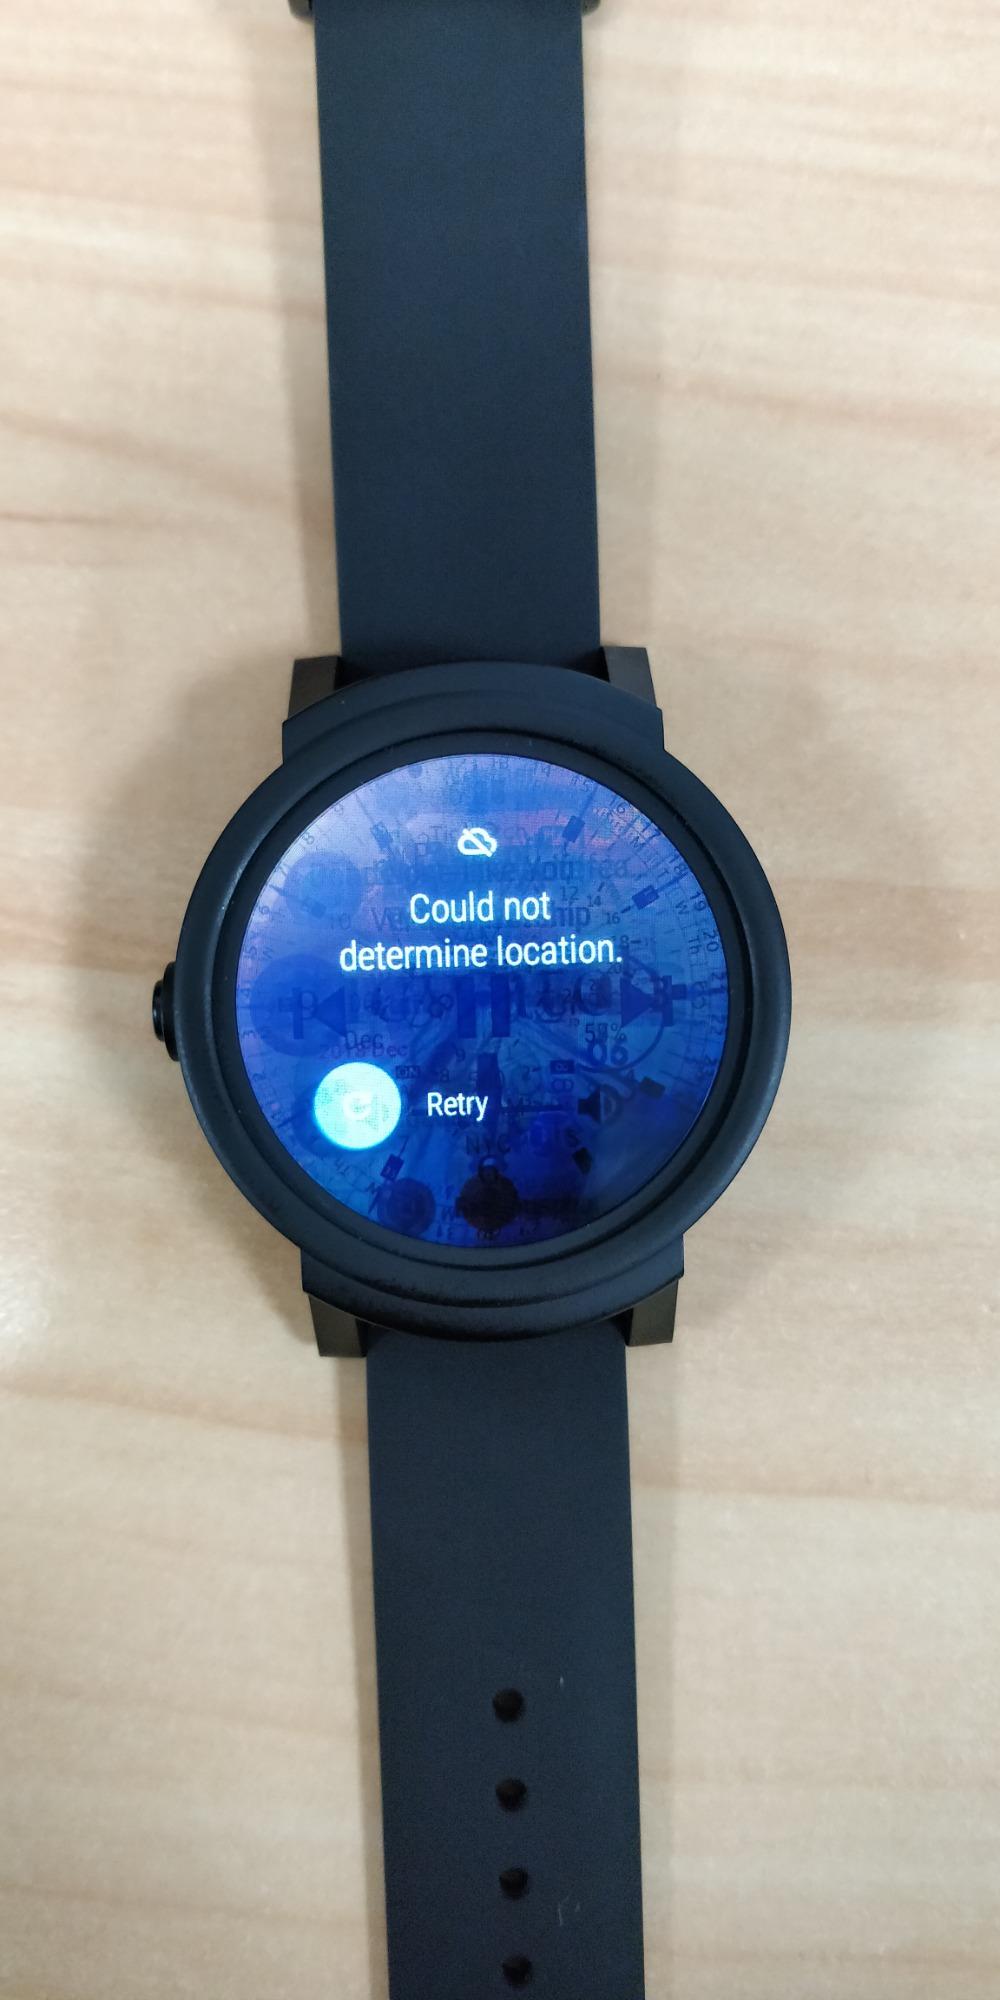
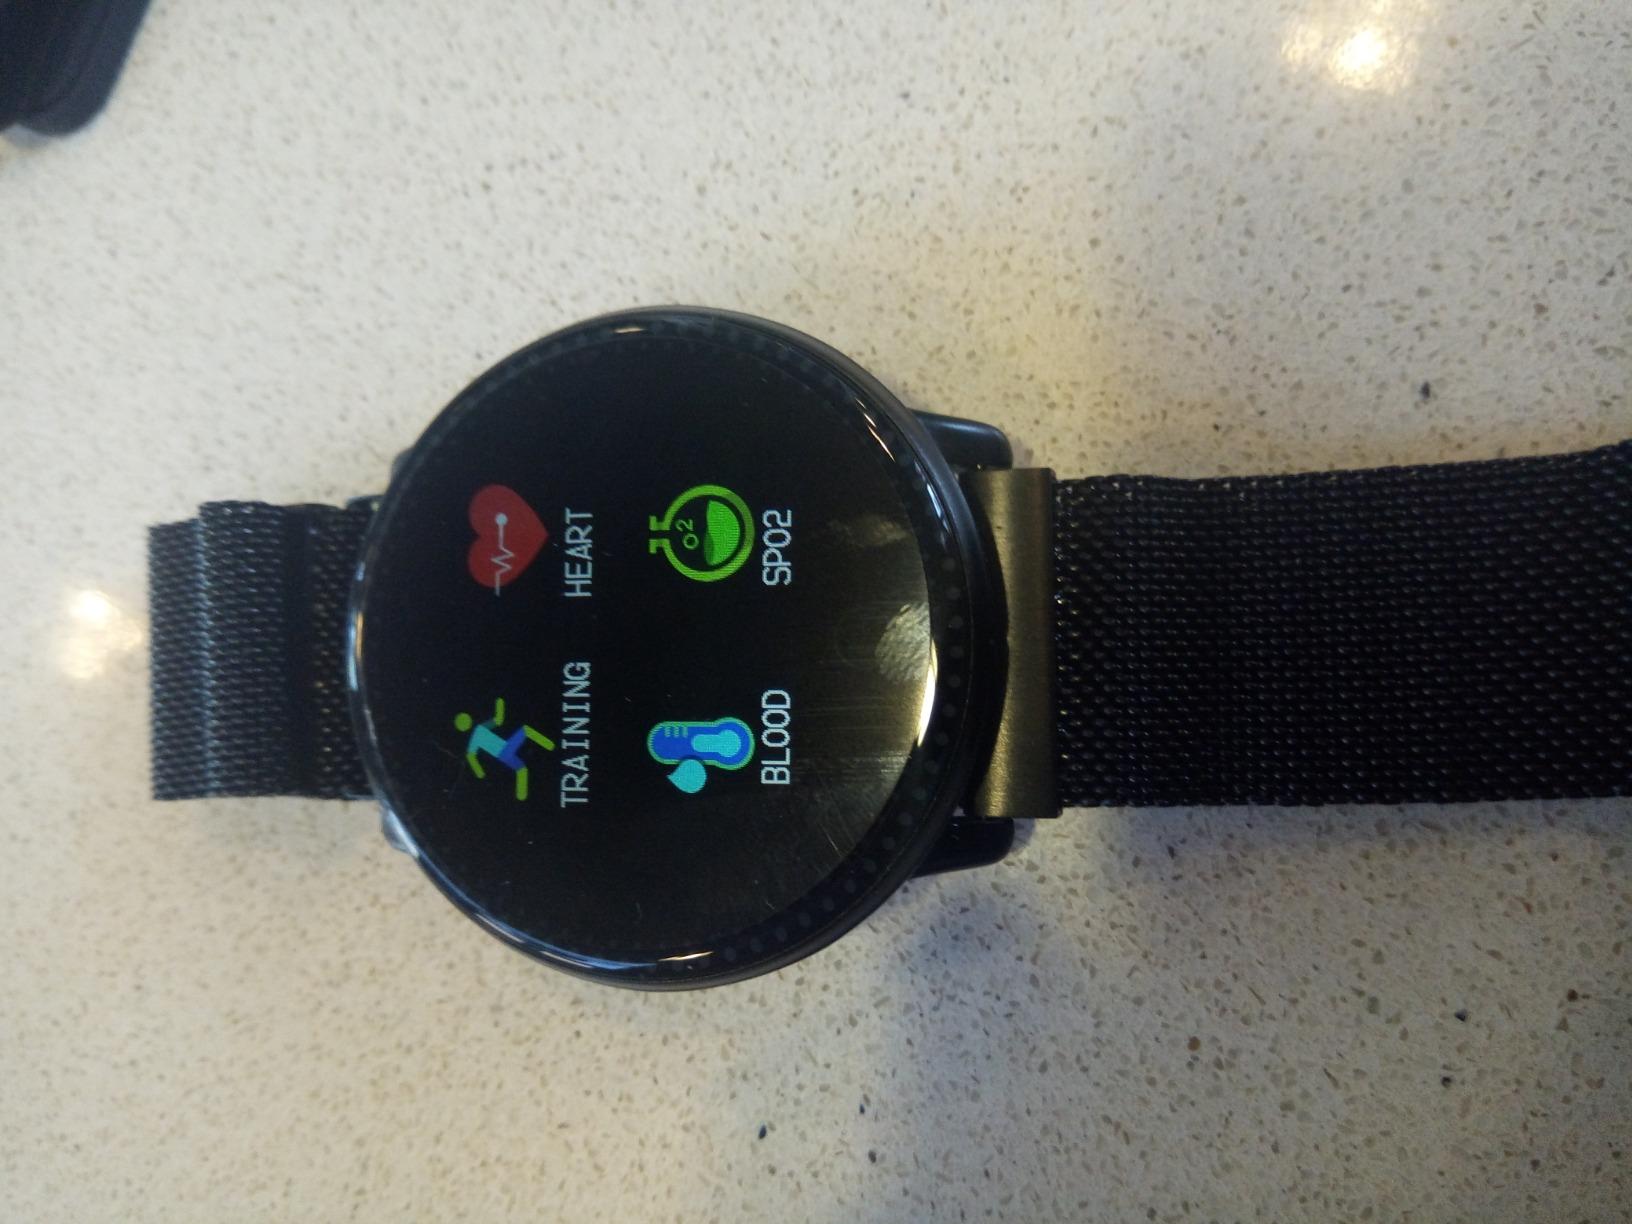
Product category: smartwatch
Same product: no